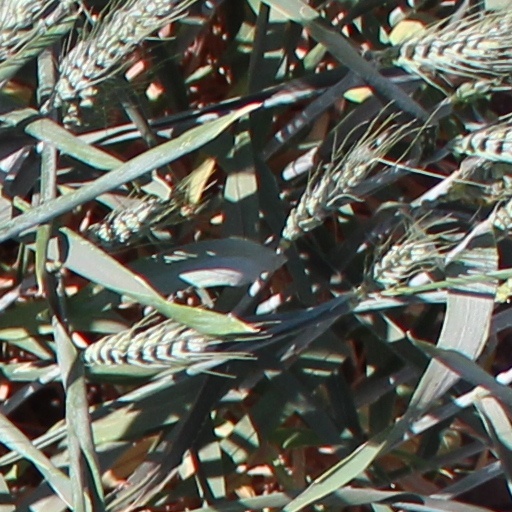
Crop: wheat